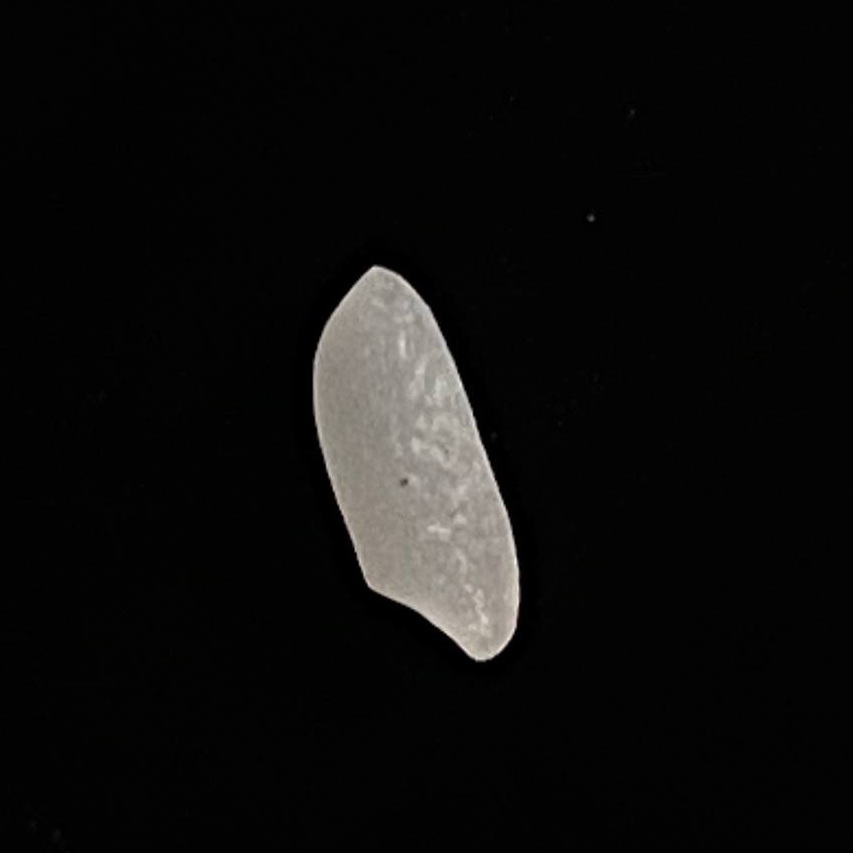
Rice variety: Katari_Polao